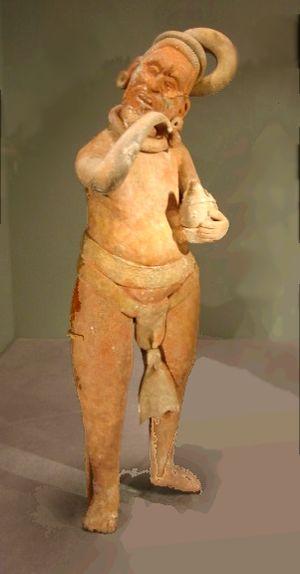
L’île de Jaina est une petite île calcaire du golfe de la péninsule du Yucatán qui se situe dans l'actuel État mexicain de Campeche à environ 40 km au nord-est de la ville de Campeche et à 15 km au sud de l'île de Piedras.